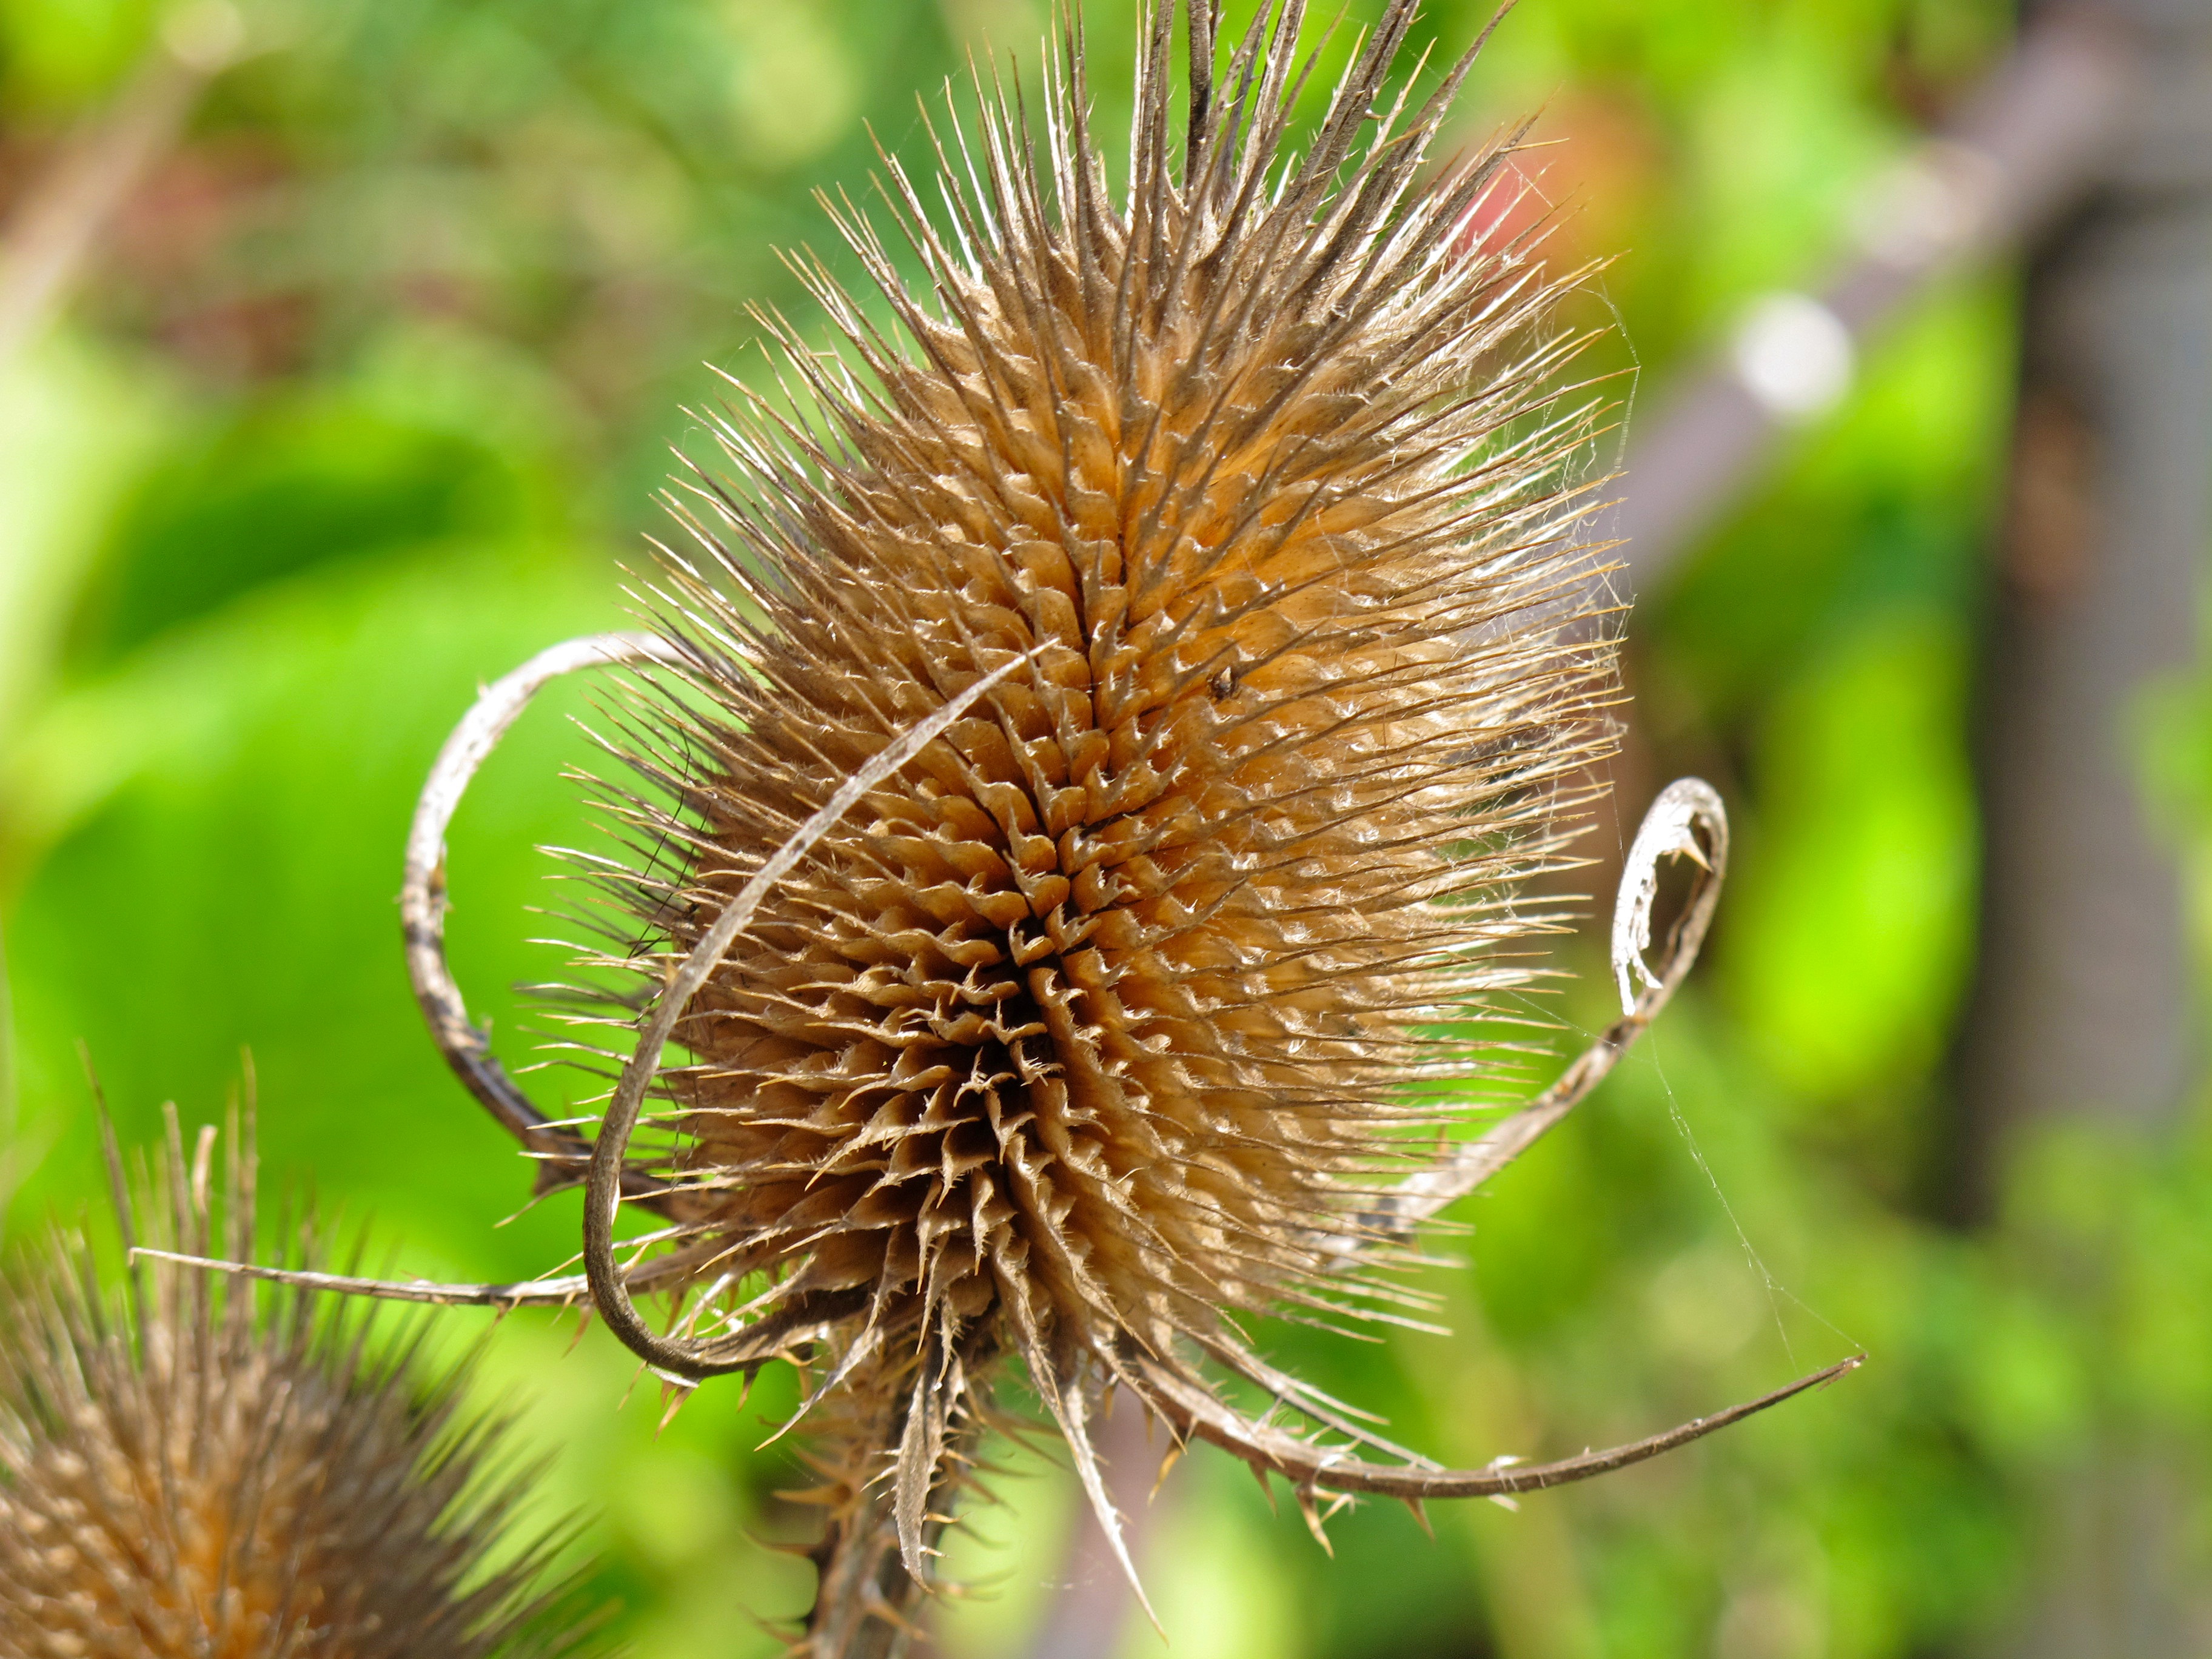
plant, photography, flower, produce, botany, flora, fauna, wildflower, close up, thistle, faded, composites, macro photography, flowering plant, trockenblume, daisy family, plant stem, land plant, thorns spines and prickles